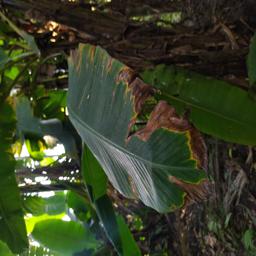
Label: BLACK SIGATOKA